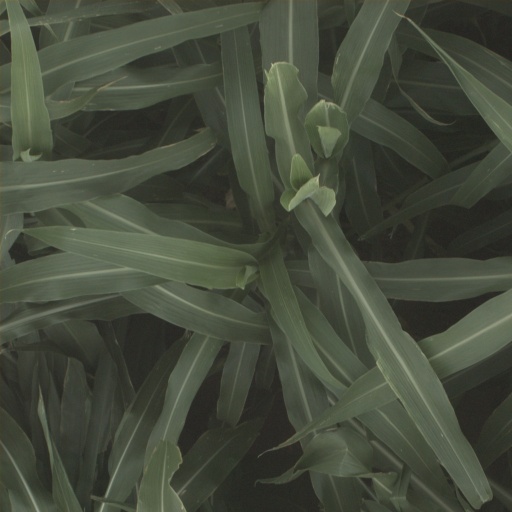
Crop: sorghum